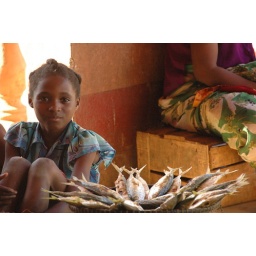
Little girl with fish in Hell-Ville market